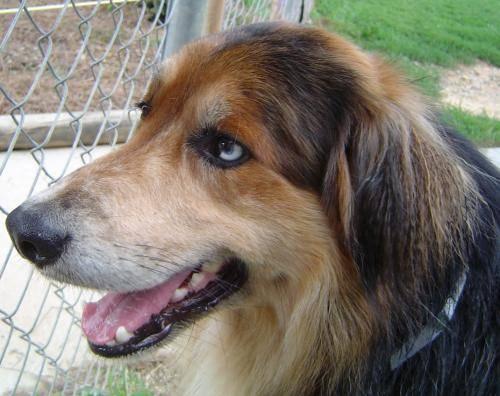
dog